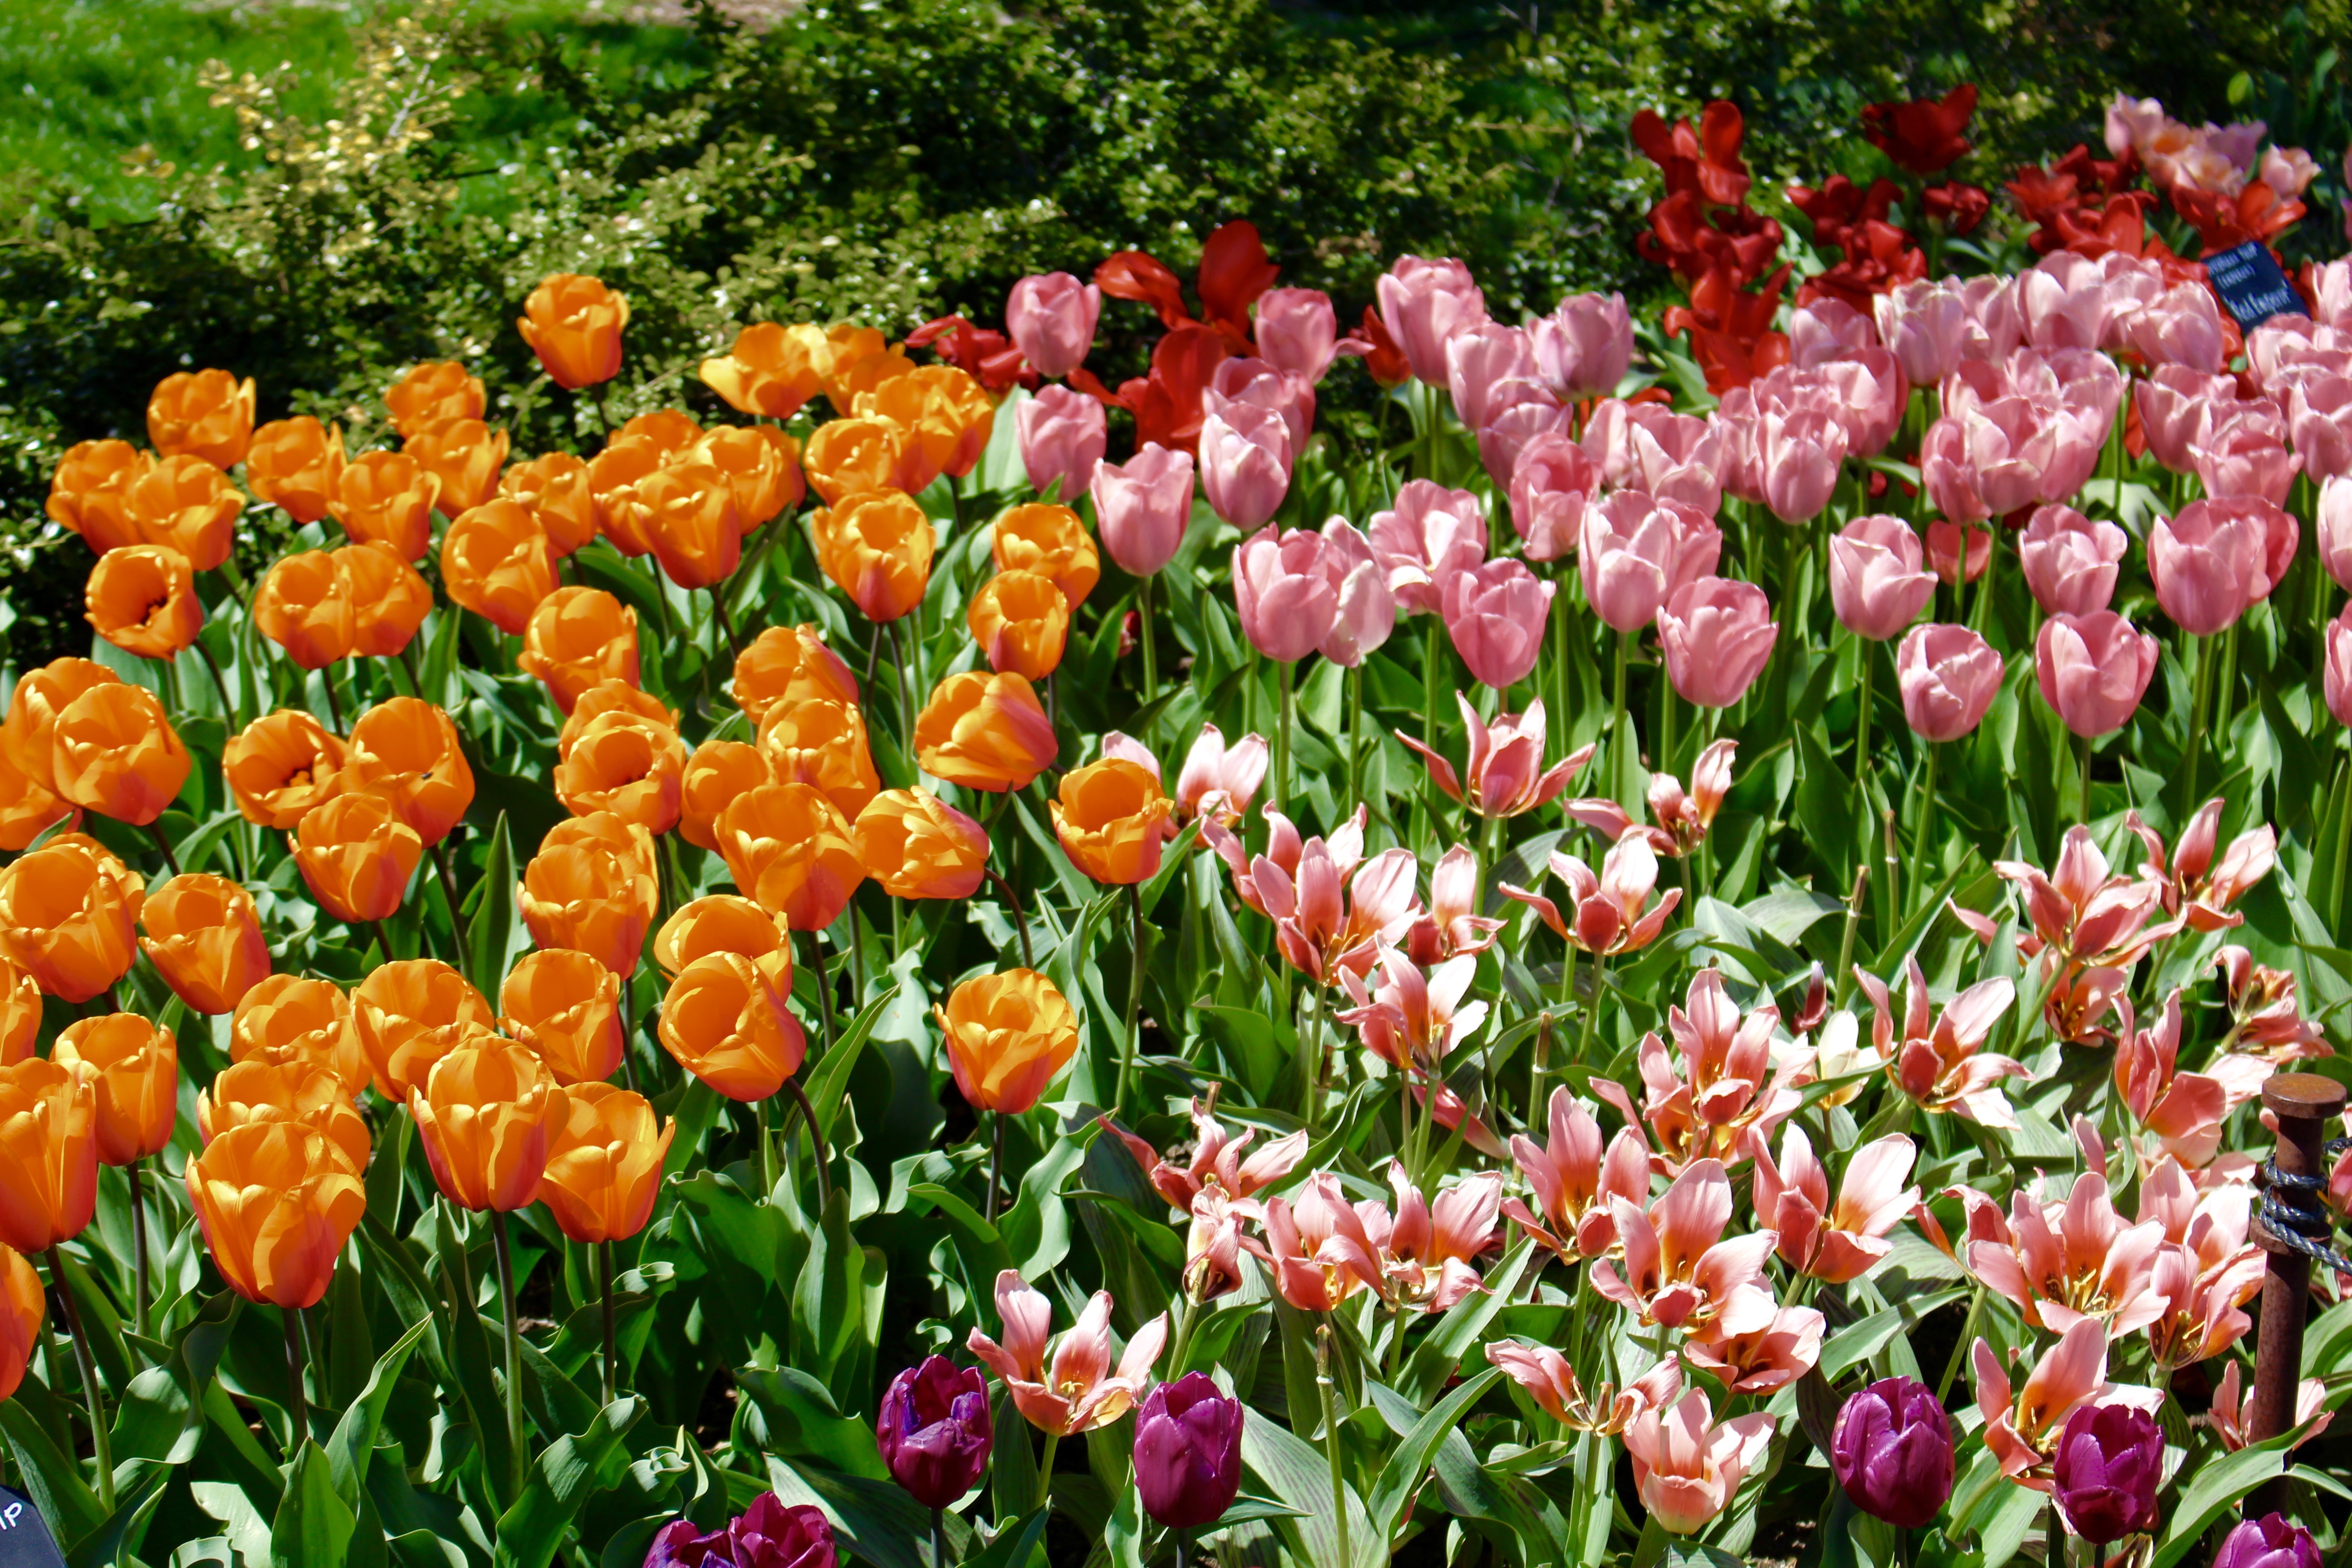
blossom, plant, flower, tulip, spring, flowering plant, lily family, land plant